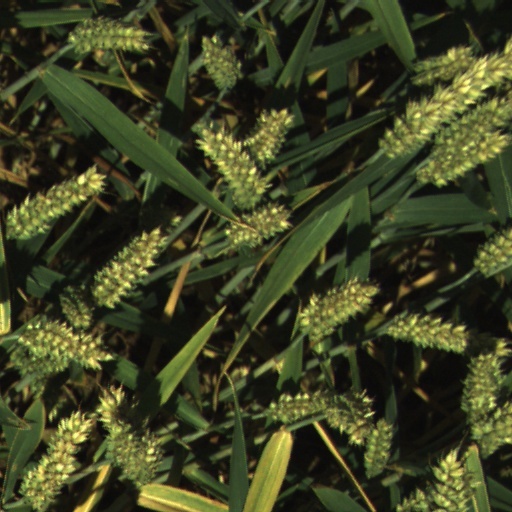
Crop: wheat